Juze

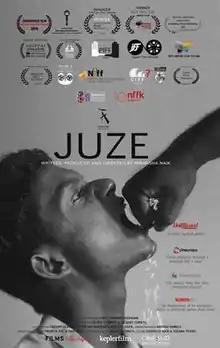
Poster of the film

Juze or Juje is a 2017 Indian film in Konkani, written and directed by Miransha Naik. The film is about the social injustice and exploitation faced by migrant labourers in Goa, and is set in the 1990s. It was co-produced by people from India, France and Netherlands (Thin Air, Three Rivers, Kepler Films, Cine-Sud Promotion) under the banner of Goa Film Bazaar, with some of the editing done in Paris.